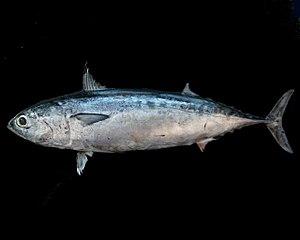
Les Scombridés forment une famille de poissons qui comprend les maquereaux, les thazards, les bonites et les thons.